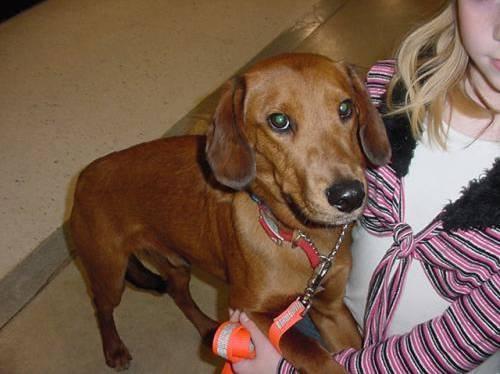
dog